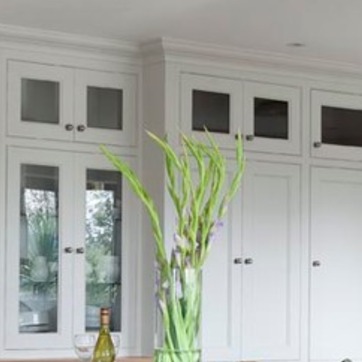
Material: foliage